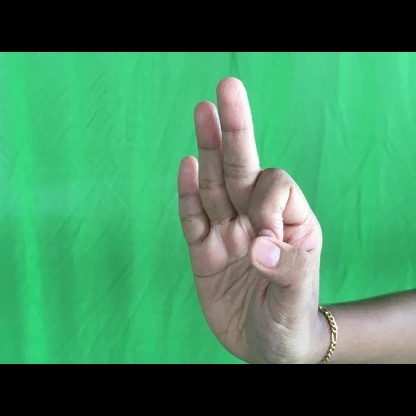
Mudra: Aralam